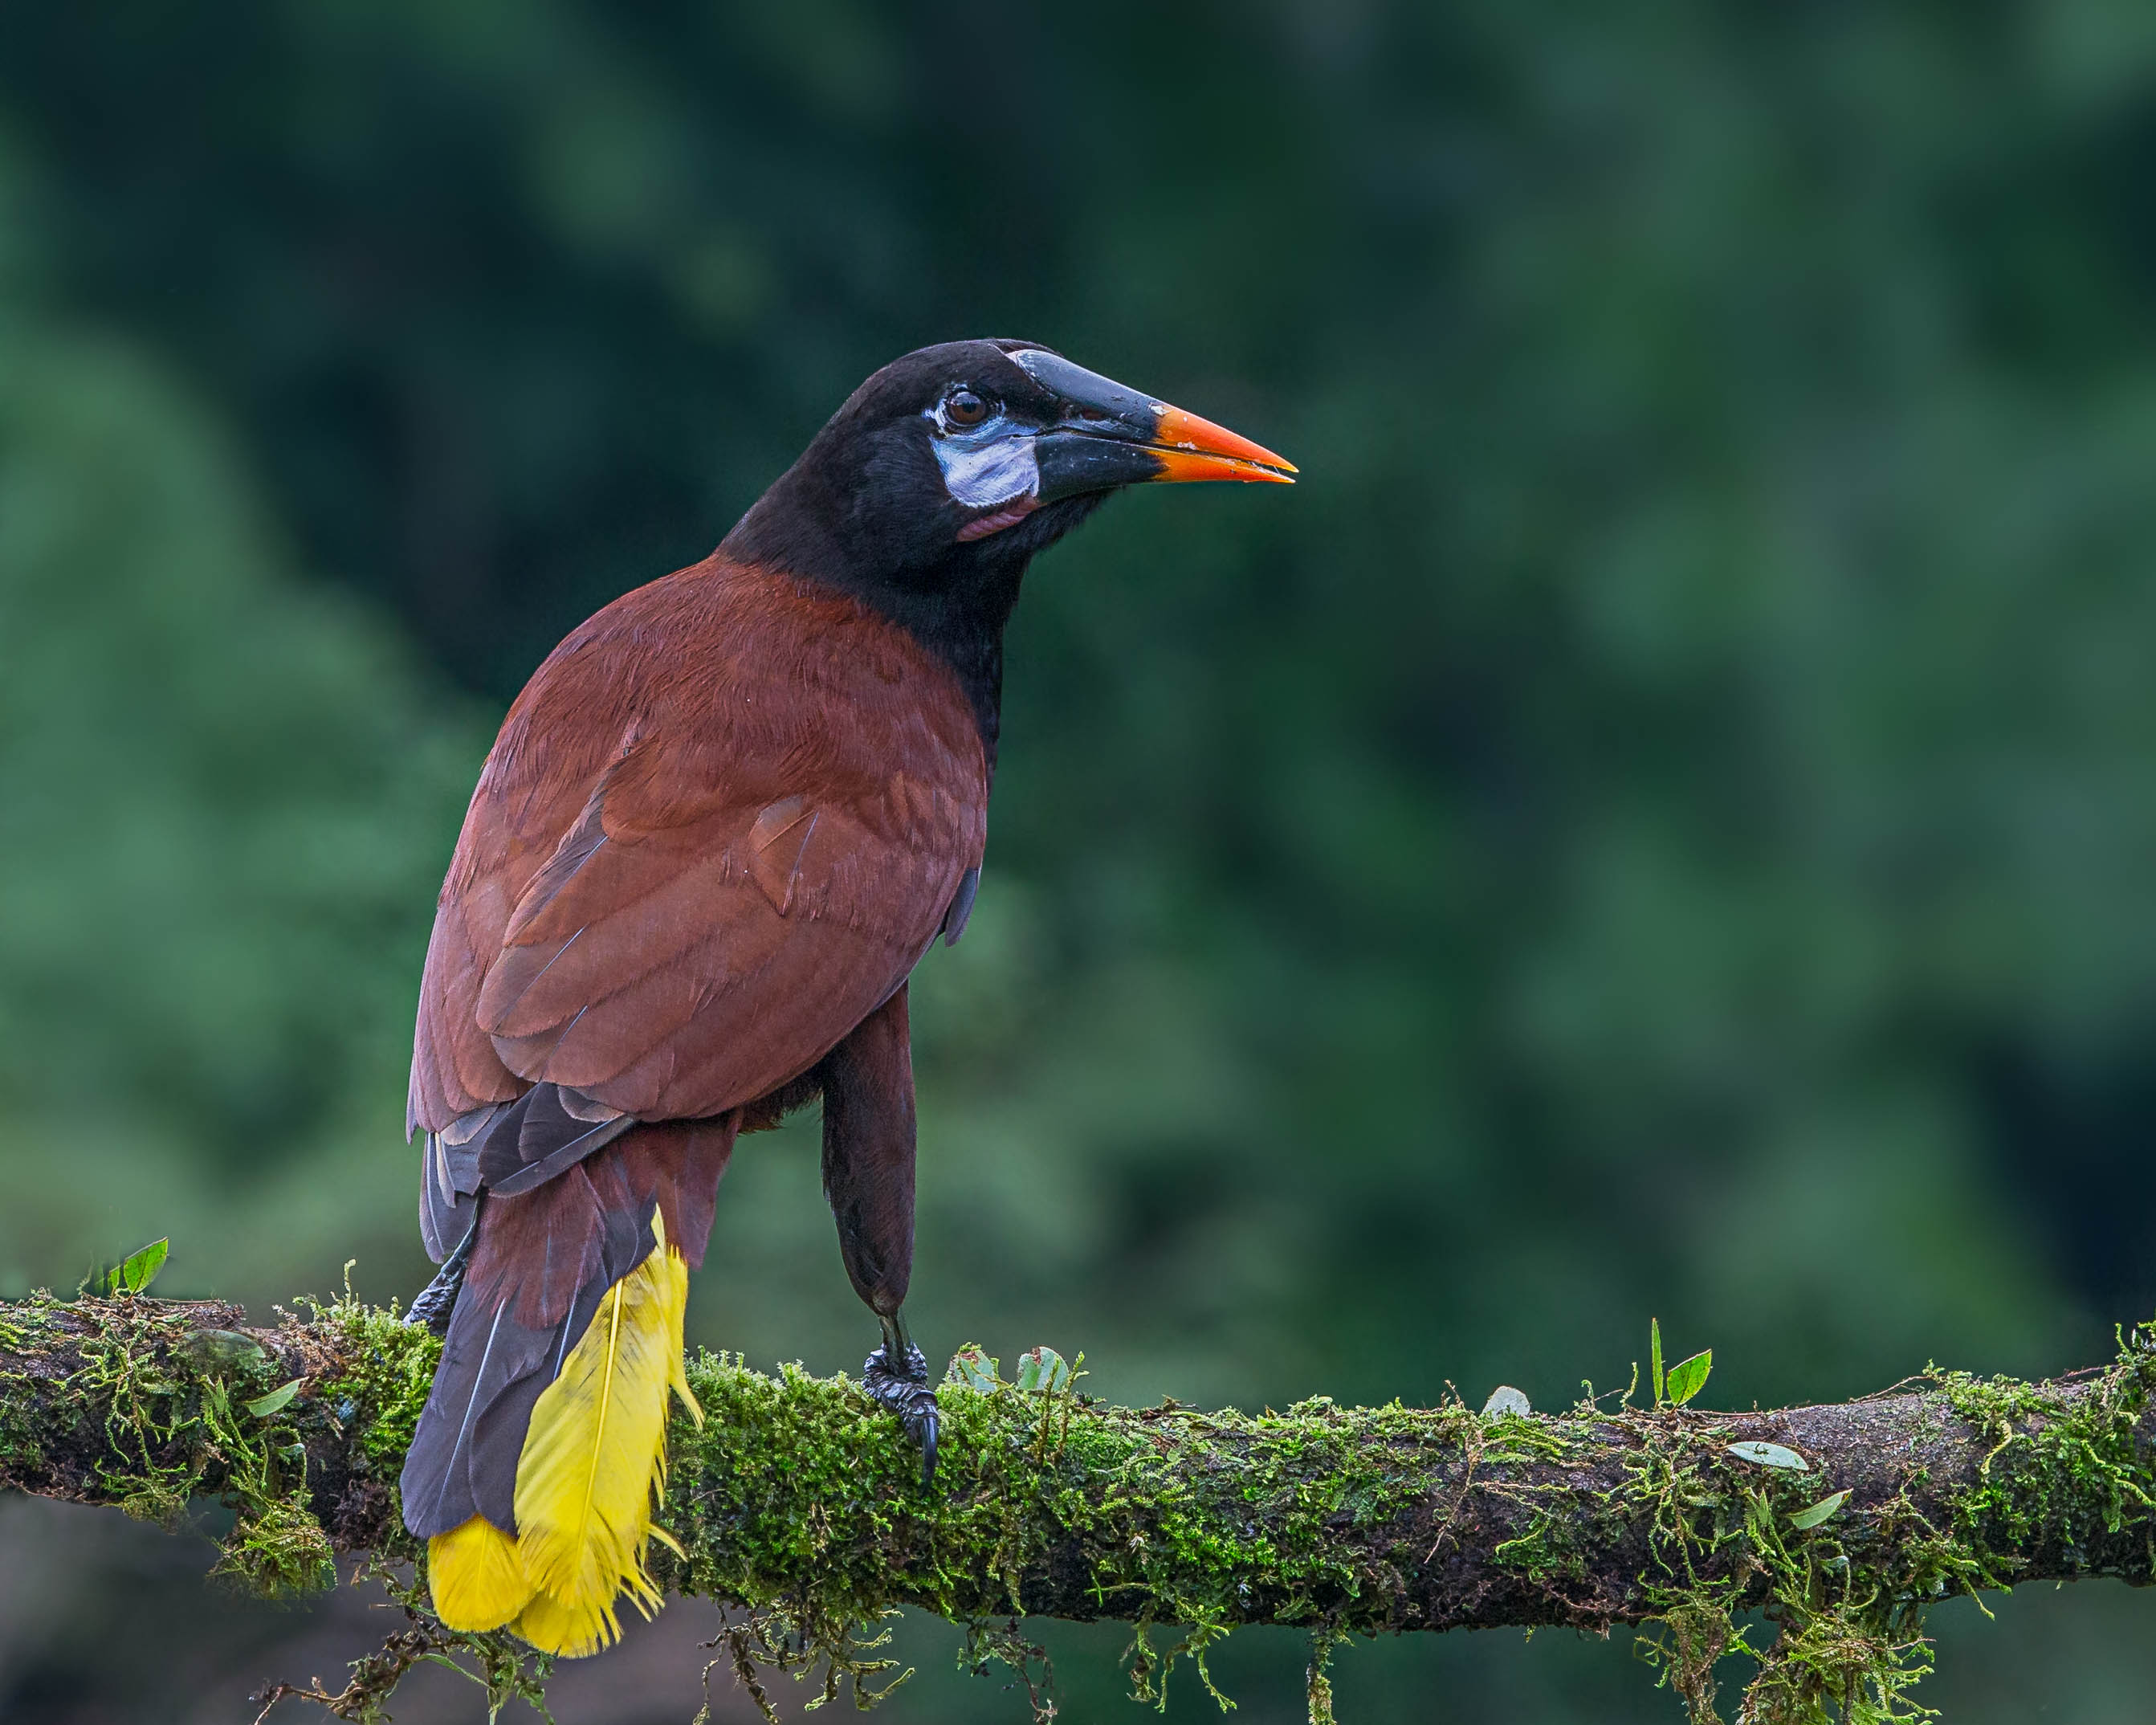
nature, bird, wildlife, beak, fauna, vertebrate, andymorffew, morffew, naturethroughthelens, eiap, costarica, montezumaoropendola, perching bird, acridotheres